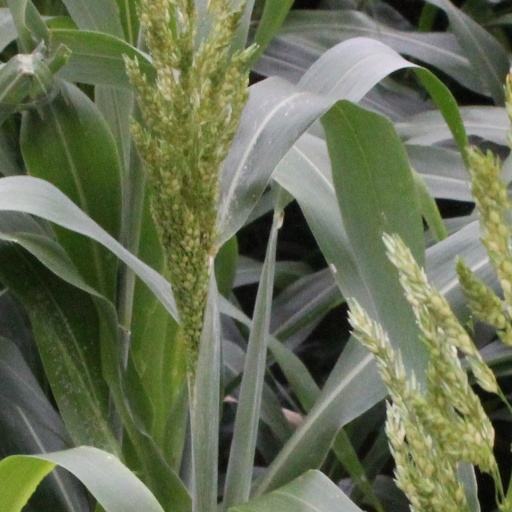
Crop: sorghum